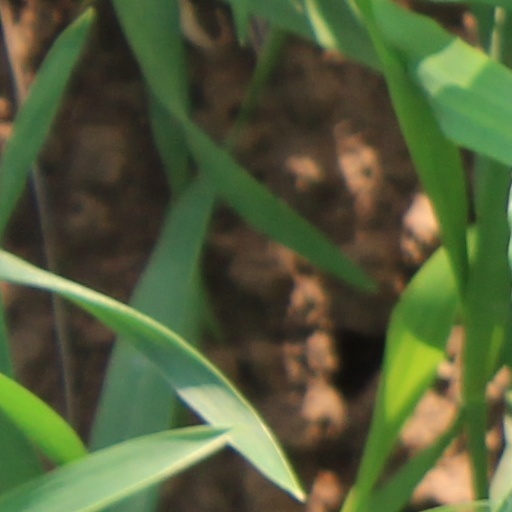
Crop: wheat